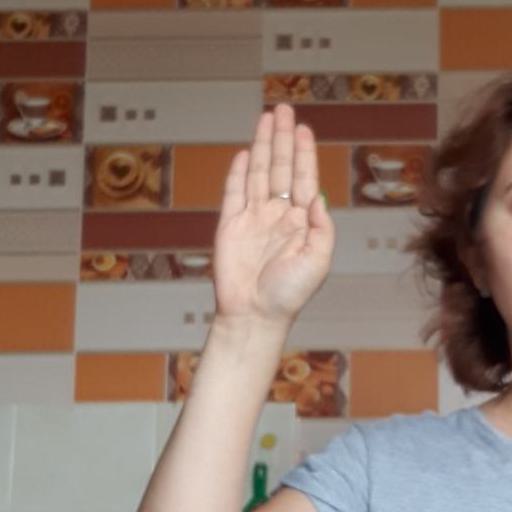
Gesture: stop